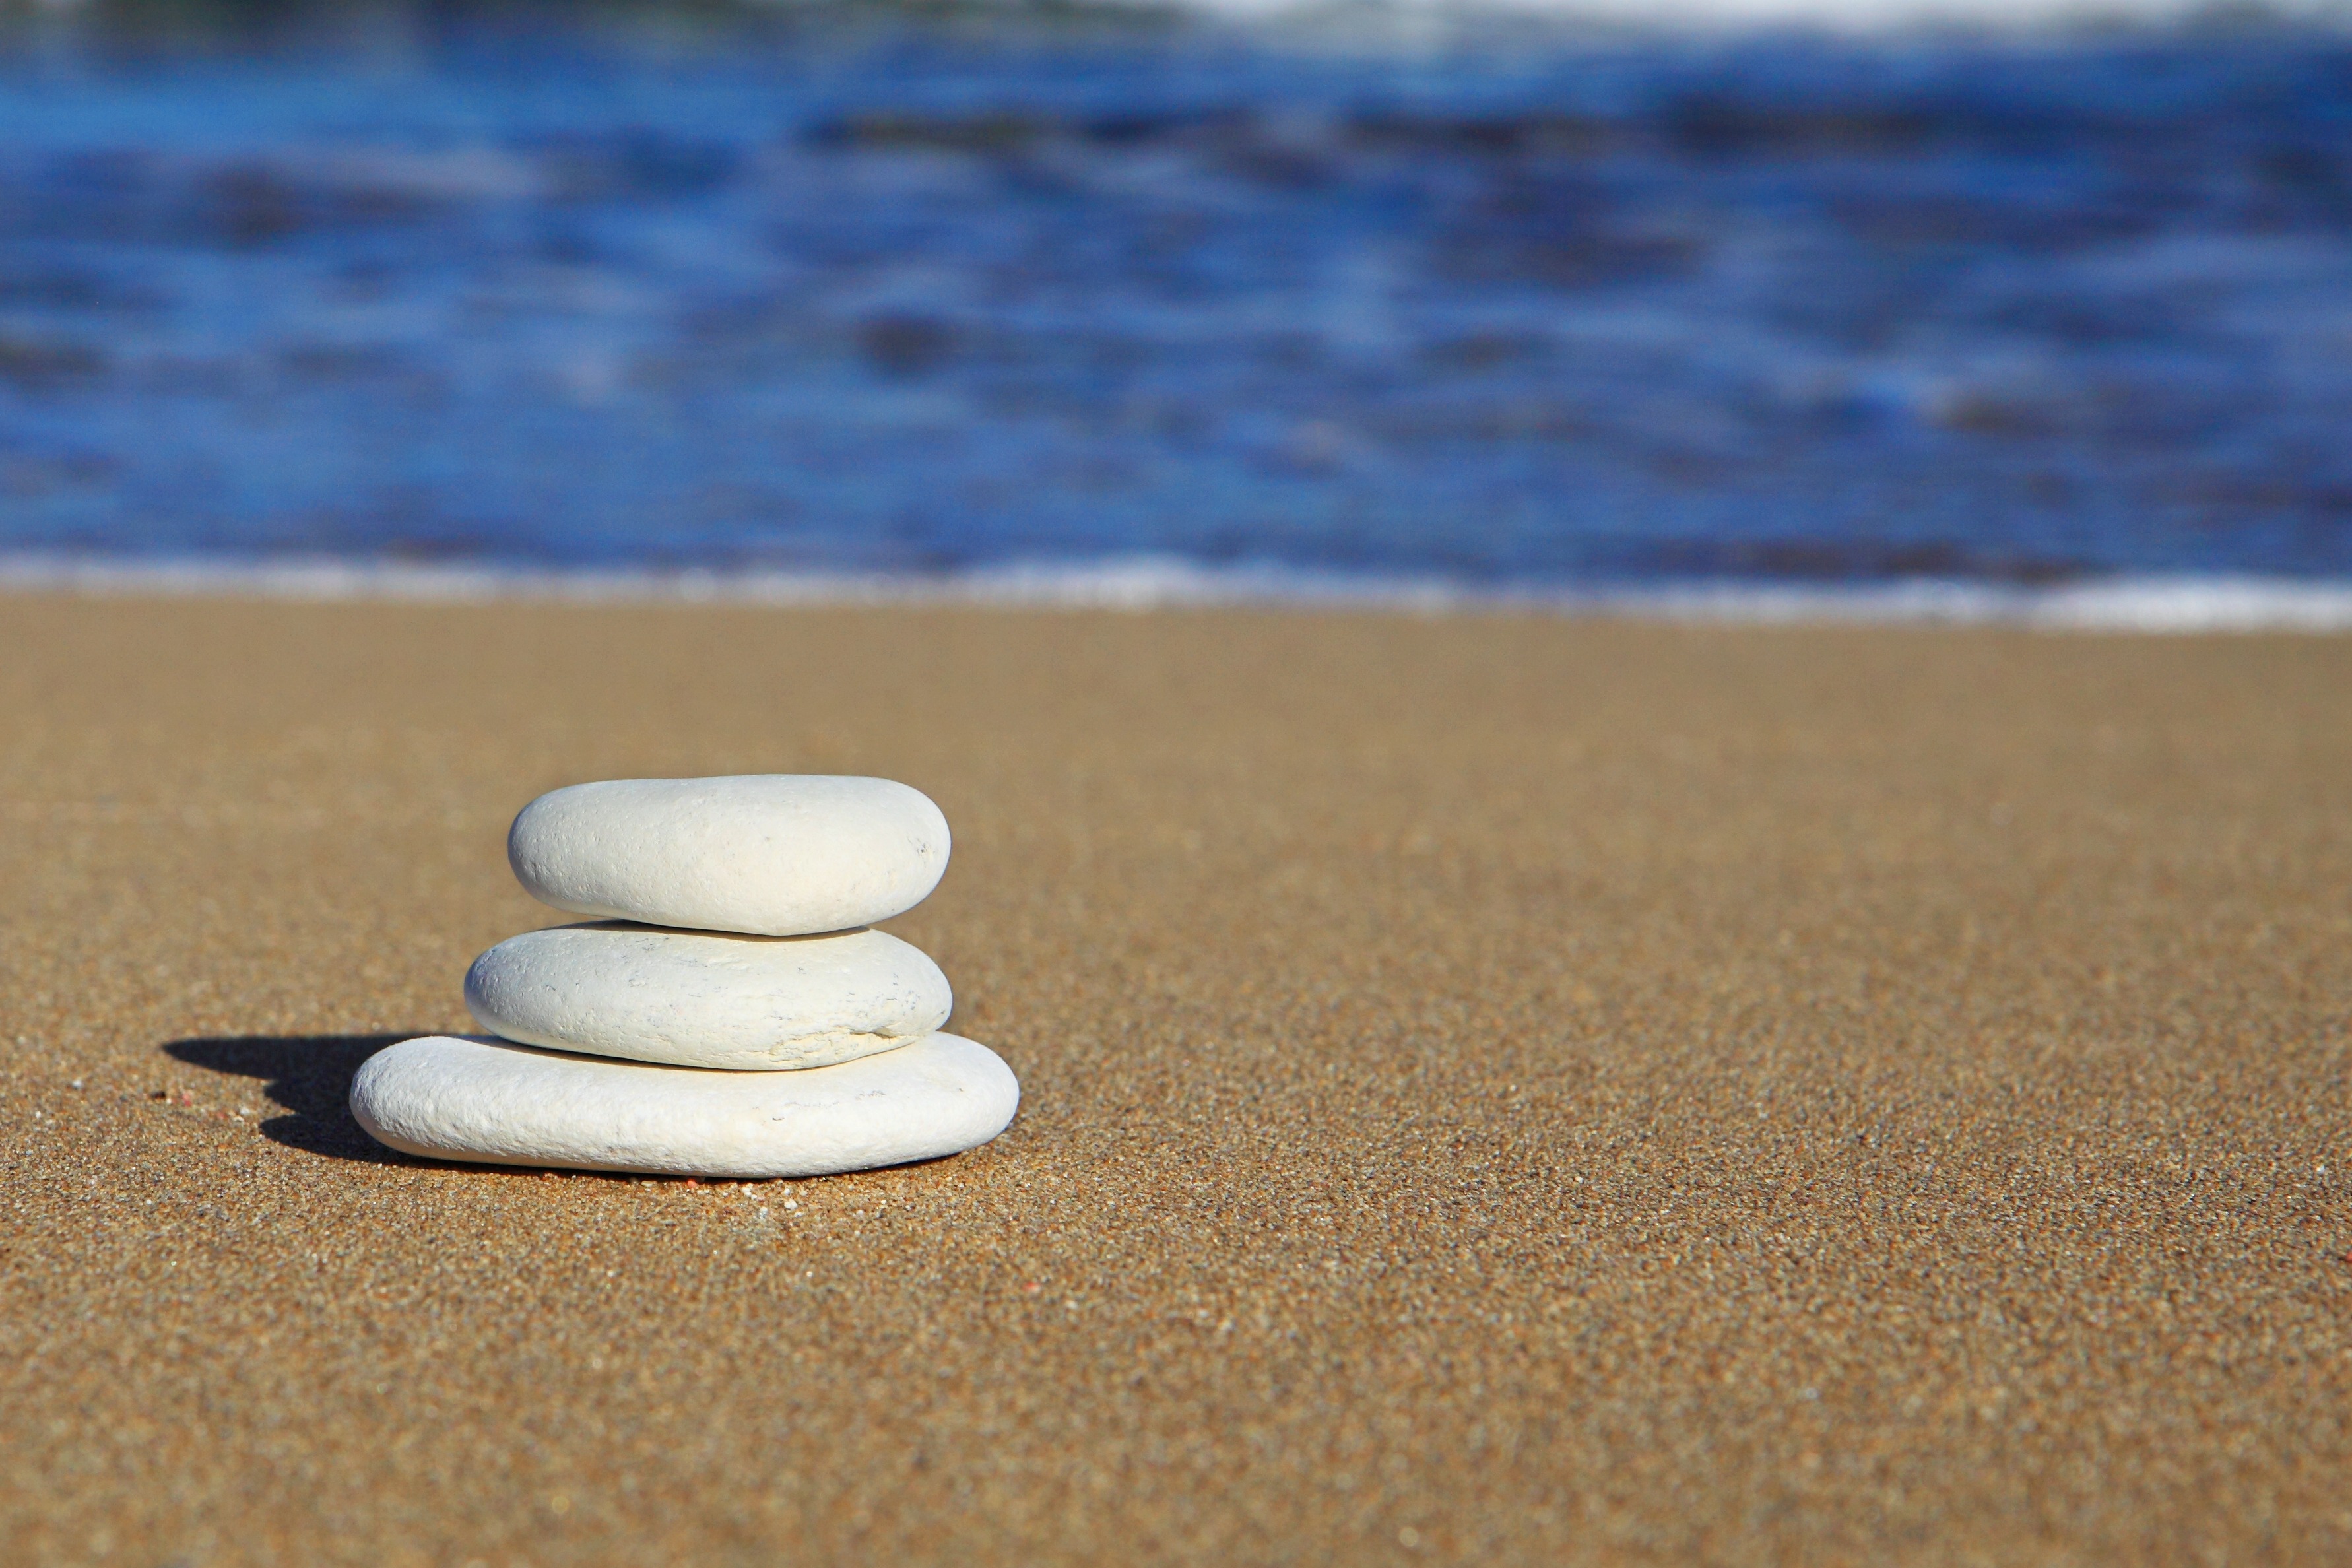
beach, sea, water, sand, rock, ocean, wood, shore, wave, stone, summer, coastline, tranquil, balance, pebble, peace, blue, stack, material, seashell, heap